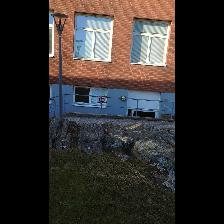
Label: NonHuman